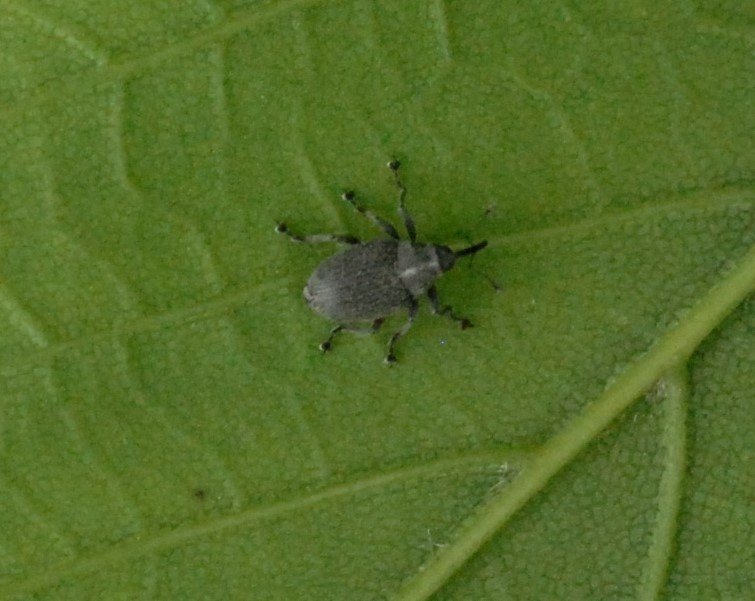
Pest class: Cabbage_seedpod_weevil